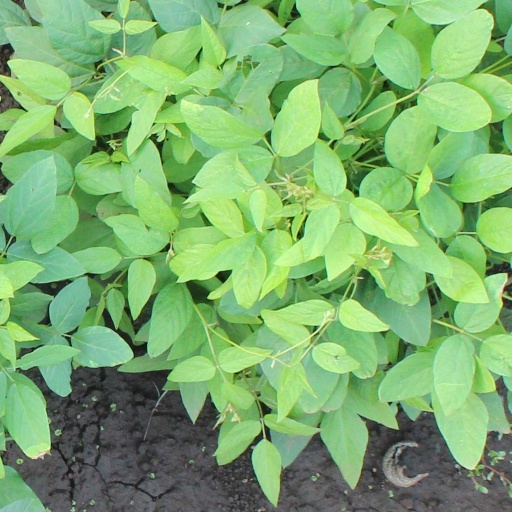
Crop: soybean